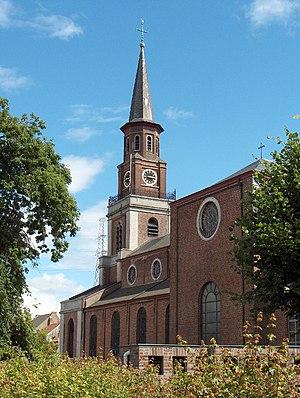
Doel est un village situé dans l’extrême nord-est de la province belge de Flandre-Orientale, dans les marais du Pays de Waes, sur la rive gauche de l’Escaut, large en cet endroit de quelque 1 500 mètres par marée haute, en face de Lillo-Fort. Aujourd’hui intégré dans l’entité de Beveren, Doel était jusqu’en 1977 une commune autonome, d’une superficie de 25,61 km², et d’une population de quelque 1 300 habitants. Outre le village lui-même, l’ancienne commune de Doel comprend les hameaux de Rapenburg, Saftinge et Ouden Doel, et bien sûr, une vaste étendue de marais asséchés.